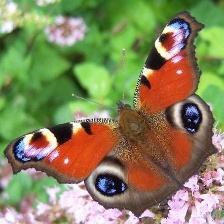
Species: PEACOCK
Butterfly family (ImageNet category): admiral